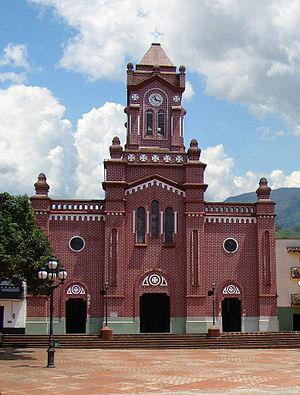
San Carlos est une municipalité située dans le département d'Antioquia, en Colombie.